Workhouse

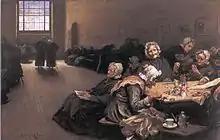
"" (workhouse), 1878, by Sir Hubert von Herkomer

Education was provided for the children, but workhouse teachers were a particular problem. Poorly paid, without any formal training, and facing large classes of unruly children with little or no interest in their lessons, few stayed in the job for more than a few months. In an effort to force workhouses to offer at least a basic level of education, legislation was passed in 1845 requiring that all pauper apprentices should be able to read and sign their own indenture papers. A training college for workhouse teachers was set up at Kneller Hall in Twickenham during the 1840s, but it closed in the following decade.